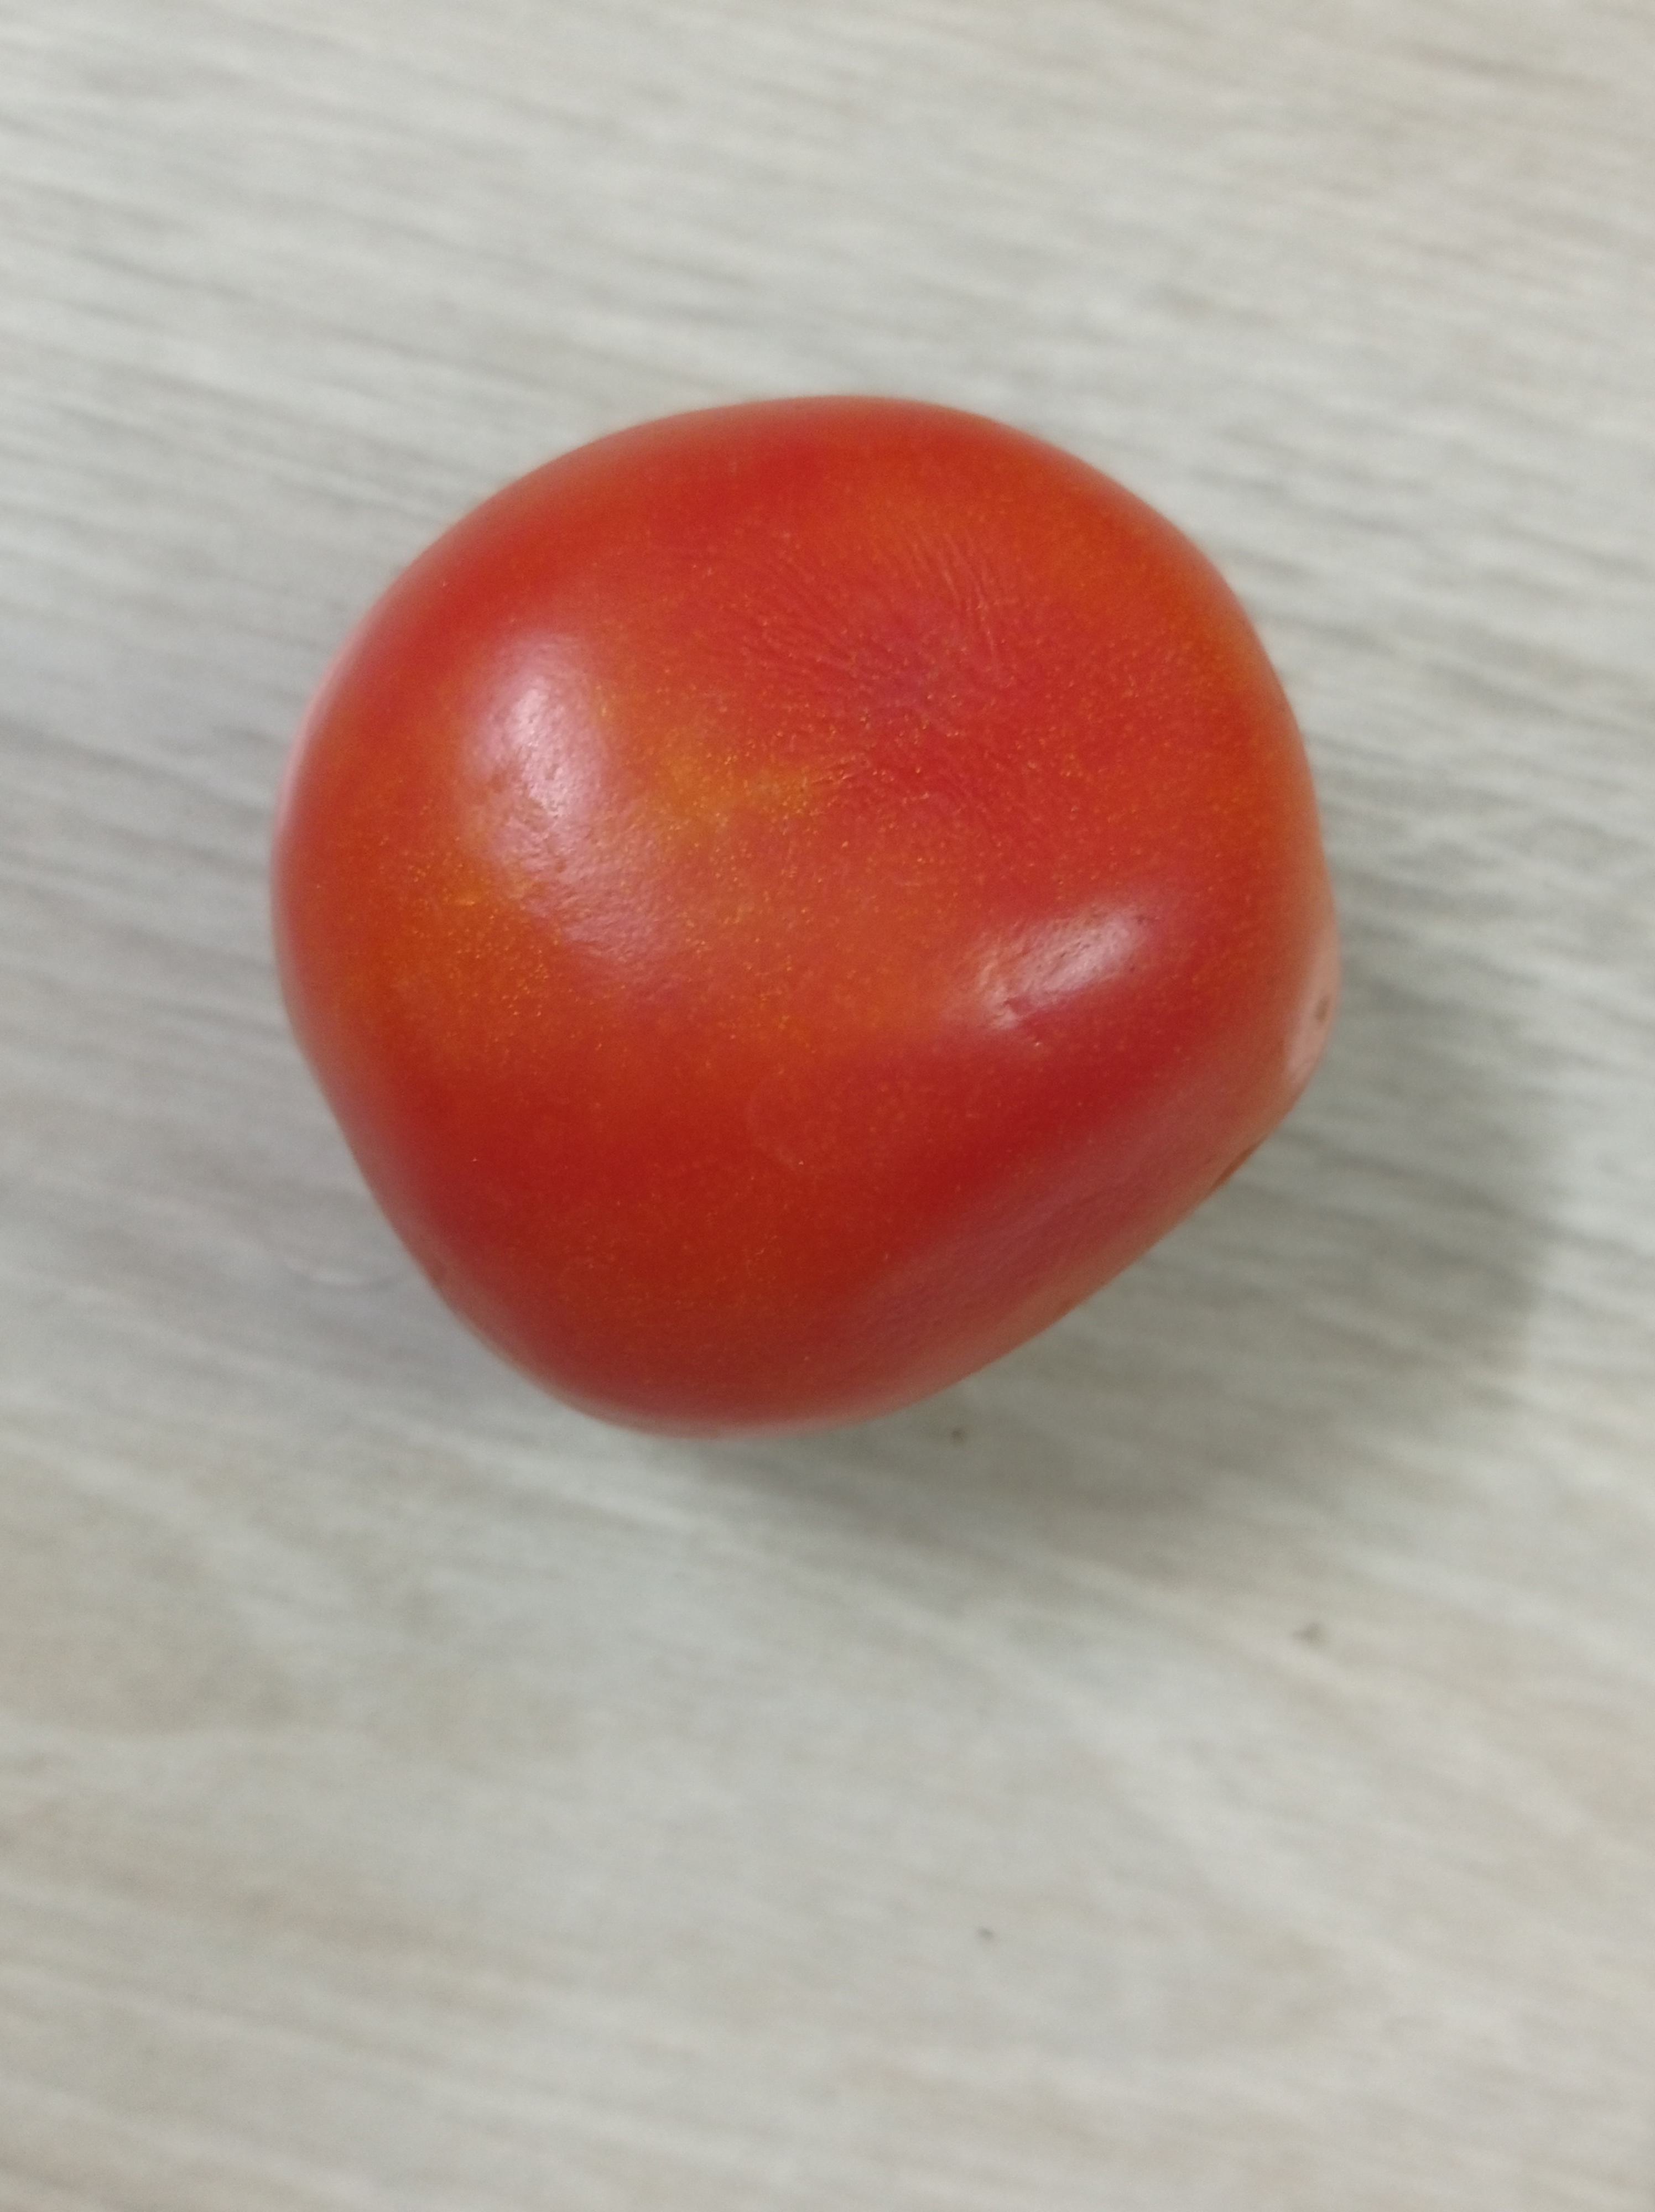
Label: Fresh